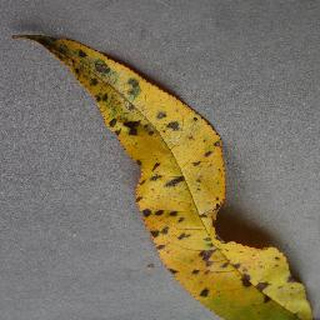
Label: peach_bacterial_spot